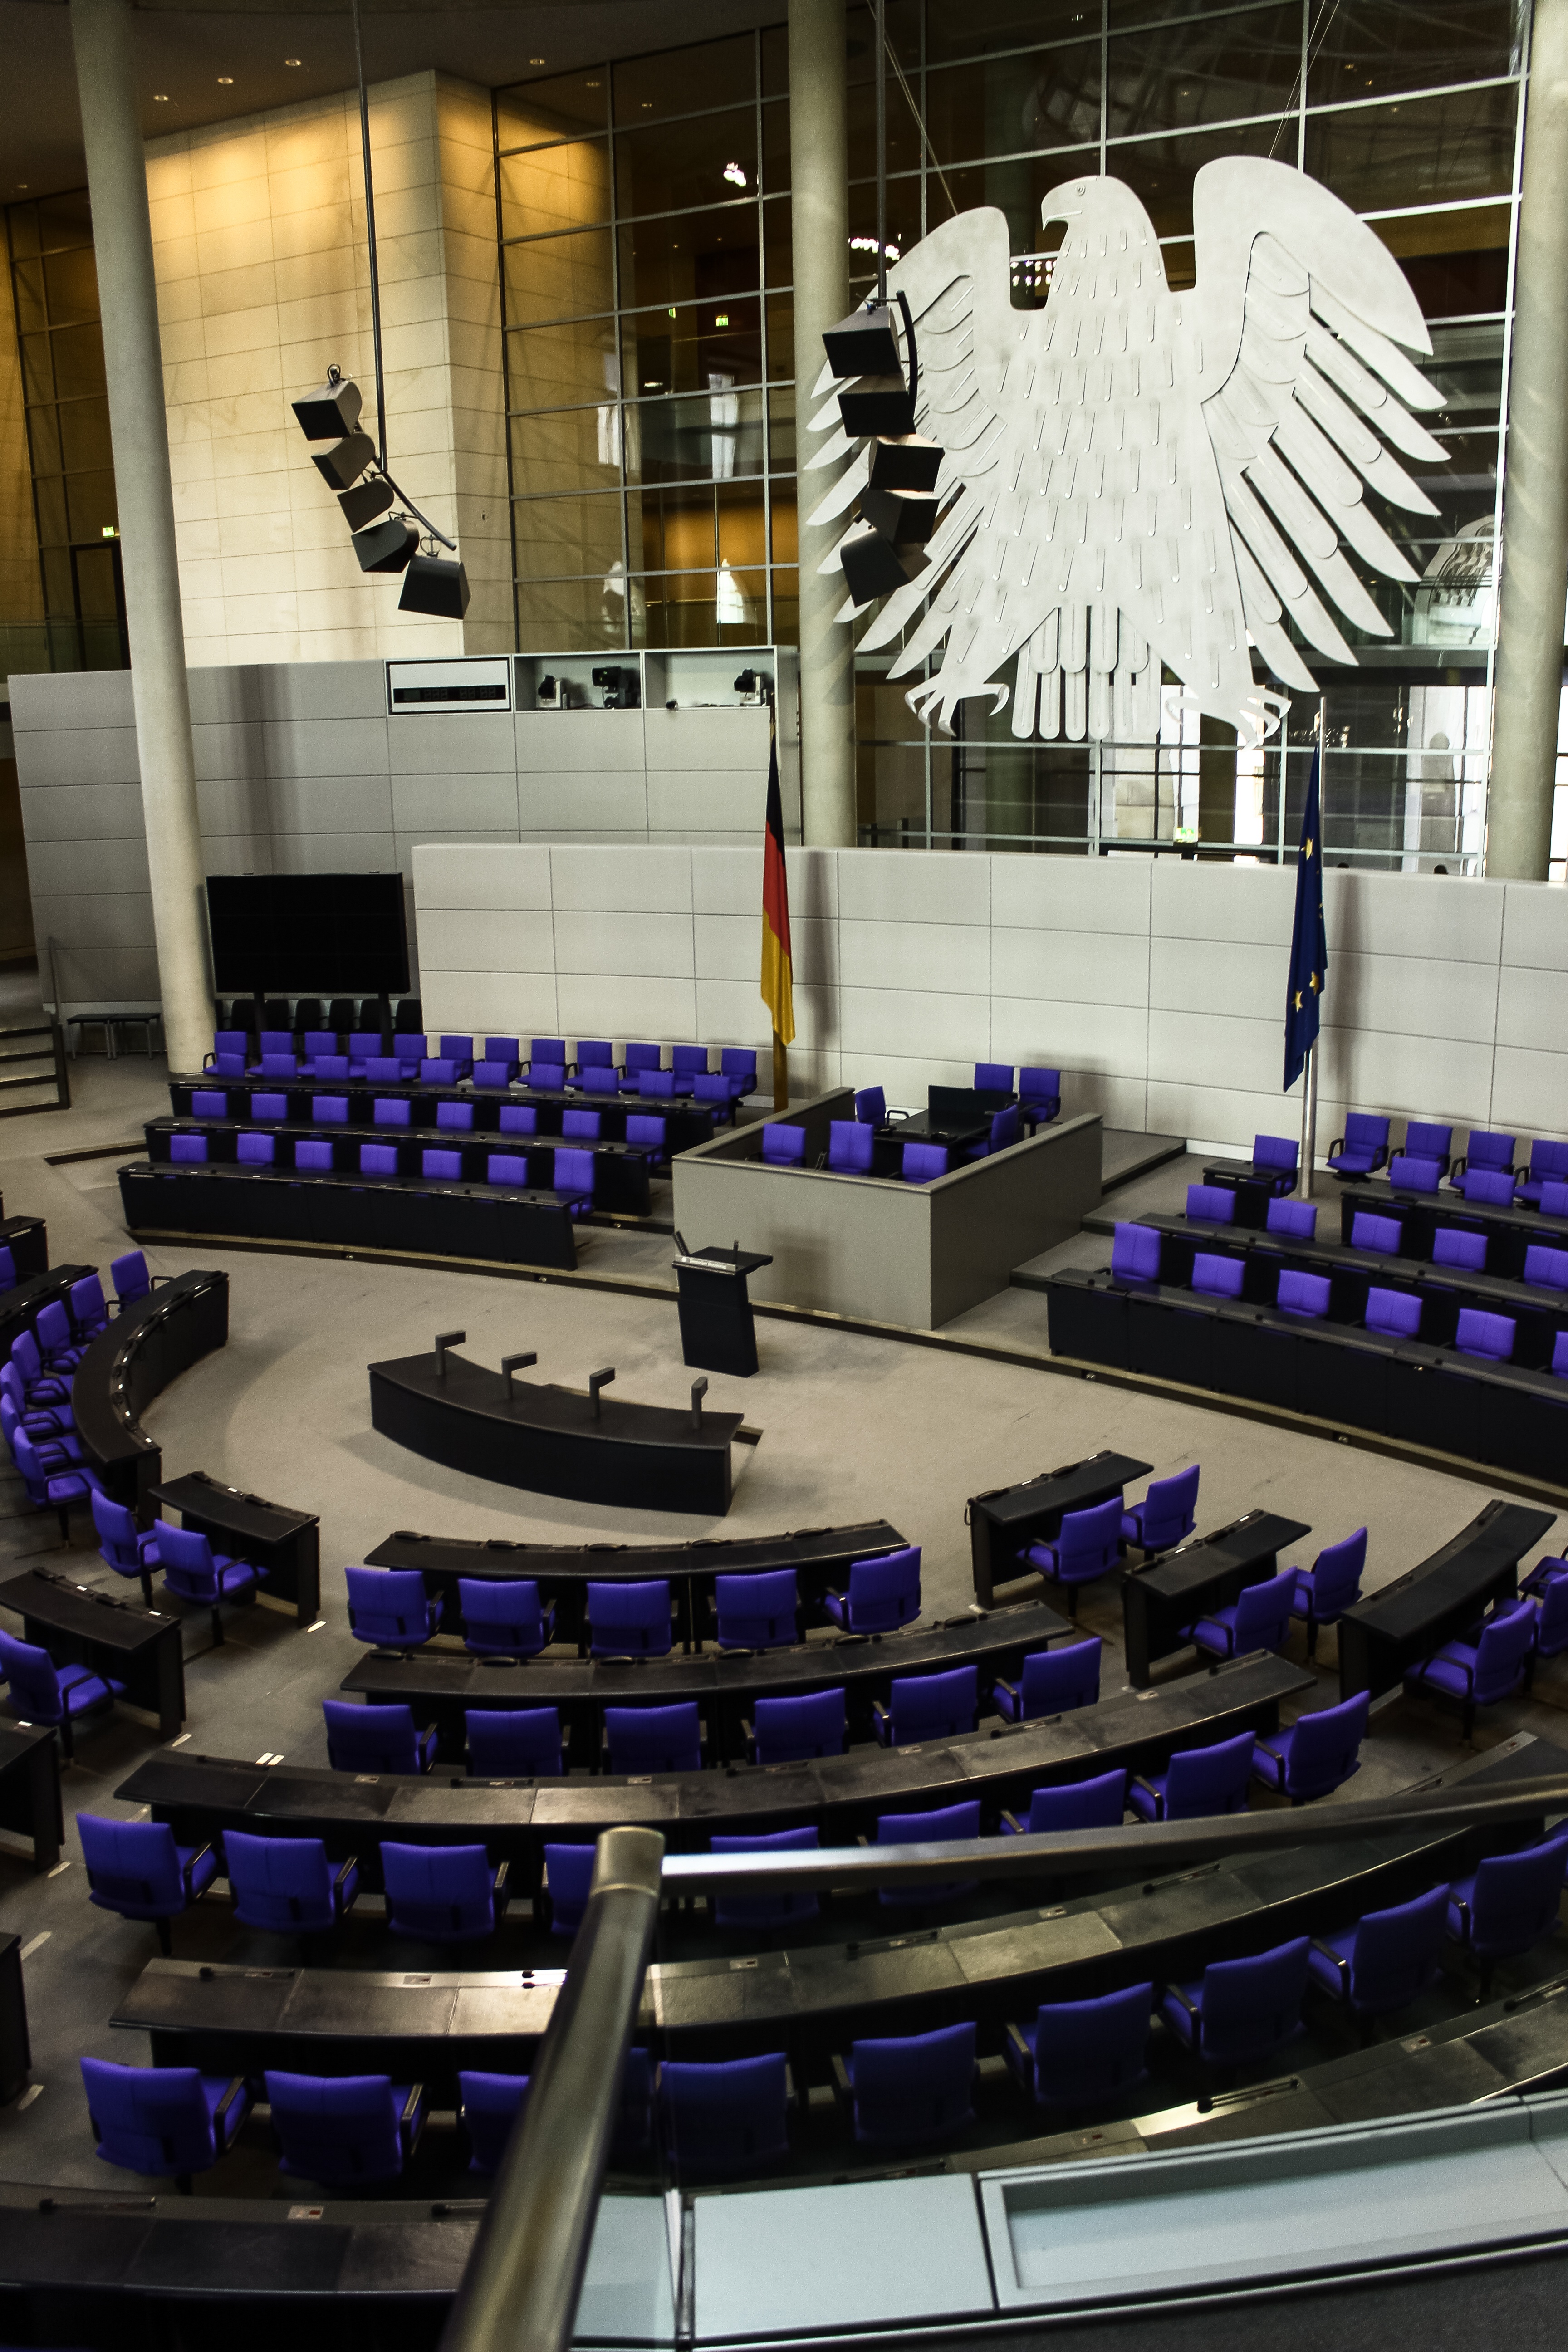
bird, architecture, auditorium, window, building, crowd, hall, interior design, sit, capital, inside, design, determination, germany, berlin, chamber, government, law, leadership, policy, visit, rights, spree, retail, reichstag, convention, bundestag, adler, heraldic animal, glass dome, government district, government buildings, berlin government, federal eagle, plenarssal